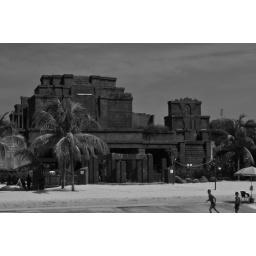
The main building at lost world in black and white